Marcia Marcus

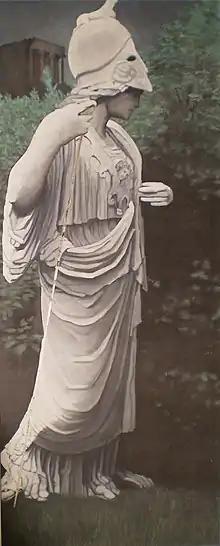
Marcia Marcus dressed as Athena

Marcia Marcus (January 11, 1928 – March 27, 2025) was an American figurative painter of portraits, self-portraits, still lifes, and landscape.